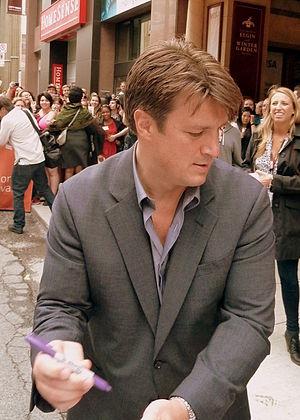
Nathan Christopher Fillion est un acteur canadien, né le 27 mars 1971 à Edmonton.
Beaucoup de bruit pour rien est une comédie dramatique américaine de Joss Whedon, sortie en 2013. Ce film est une adaptation moderne de la pièce de William Shakespeare publiée en 1600, Beaucoup de bruit pour rien.